Julia (2014 film)

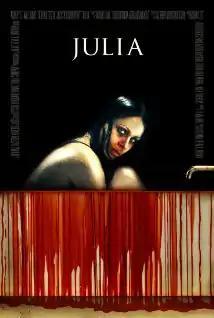
Theatrical release poster

Julia is a 2014 American neo-noir horror thriller film written and directed by Matthew A. Brown in his feature directorial debut. The film stars Ashley C. Williams as a woman who seeks revenge for her brutal rape. It had its world premiere at the Puchon International Fantastic Film Festival on July 19, 2014, and was given a limited theatrical release in the United States on October 23, 2015, by Archstone Distribution.